Herman Berlinski

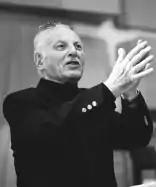
Berlinski in 2000

Herman Berlinski (18 August 1910 – 27 September 2001) was a German-born American composer, organist, pianist, musicologist and choir conductor.